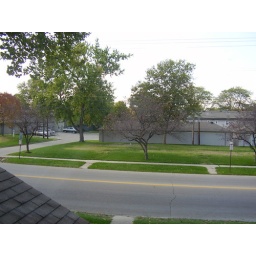
The street in front of my house